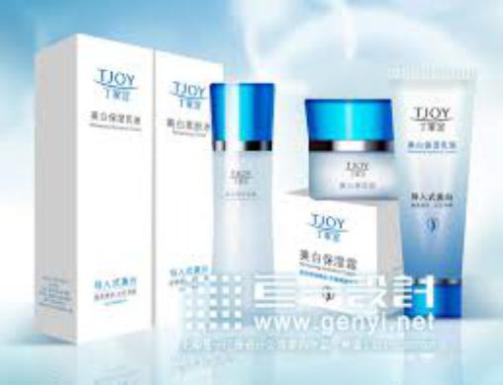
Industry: Necessities